Islamic Golden Age

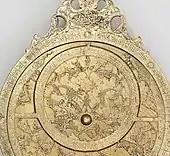
Astrolabe with Quranic inscriptions from Iran, dated 1060 AH (1650-51 AD)

The astrolabe was a Greek invention which was an important piece of Arabic astronomy. An astrolabe is a handheld two-dimensional model of the sky which can solve problems of spherical astronomy. It is made up of lines of altitude and azimuth with an index, horizon, hour circle, zenith, Rete, star pointer, and equator to accurately show where the stars are at that given moment. Use of the astrolabe is best expressed in Al-Farghani's treatise on the astrolabe due to the mathematical way he applied the instrument to astrology, astronomy, and timekeeping. The earliest known Astrolabe in existence today comes from the Islamic period. It was made by Nastulus in 927-28 AD and is now a treasure of the Kuwait National Museum.